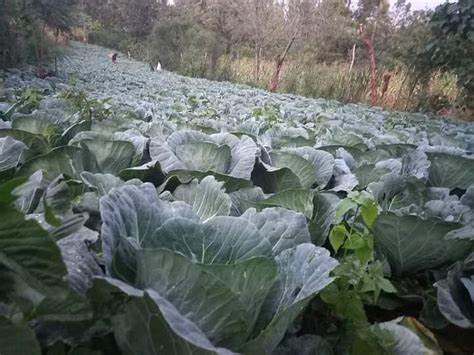
Shamba pana lililonyooka hadi mbali, limejaa kabichi ambazo bado zinakua; zikiwa katika mistari iliyonyooka; zikistawi kwa ustawi mkubwa chini ya mazingira yaliyodhibitiwa, ishara ya matumizi ya teknolojia ya kisasa katika kilimo cha kibiashara.